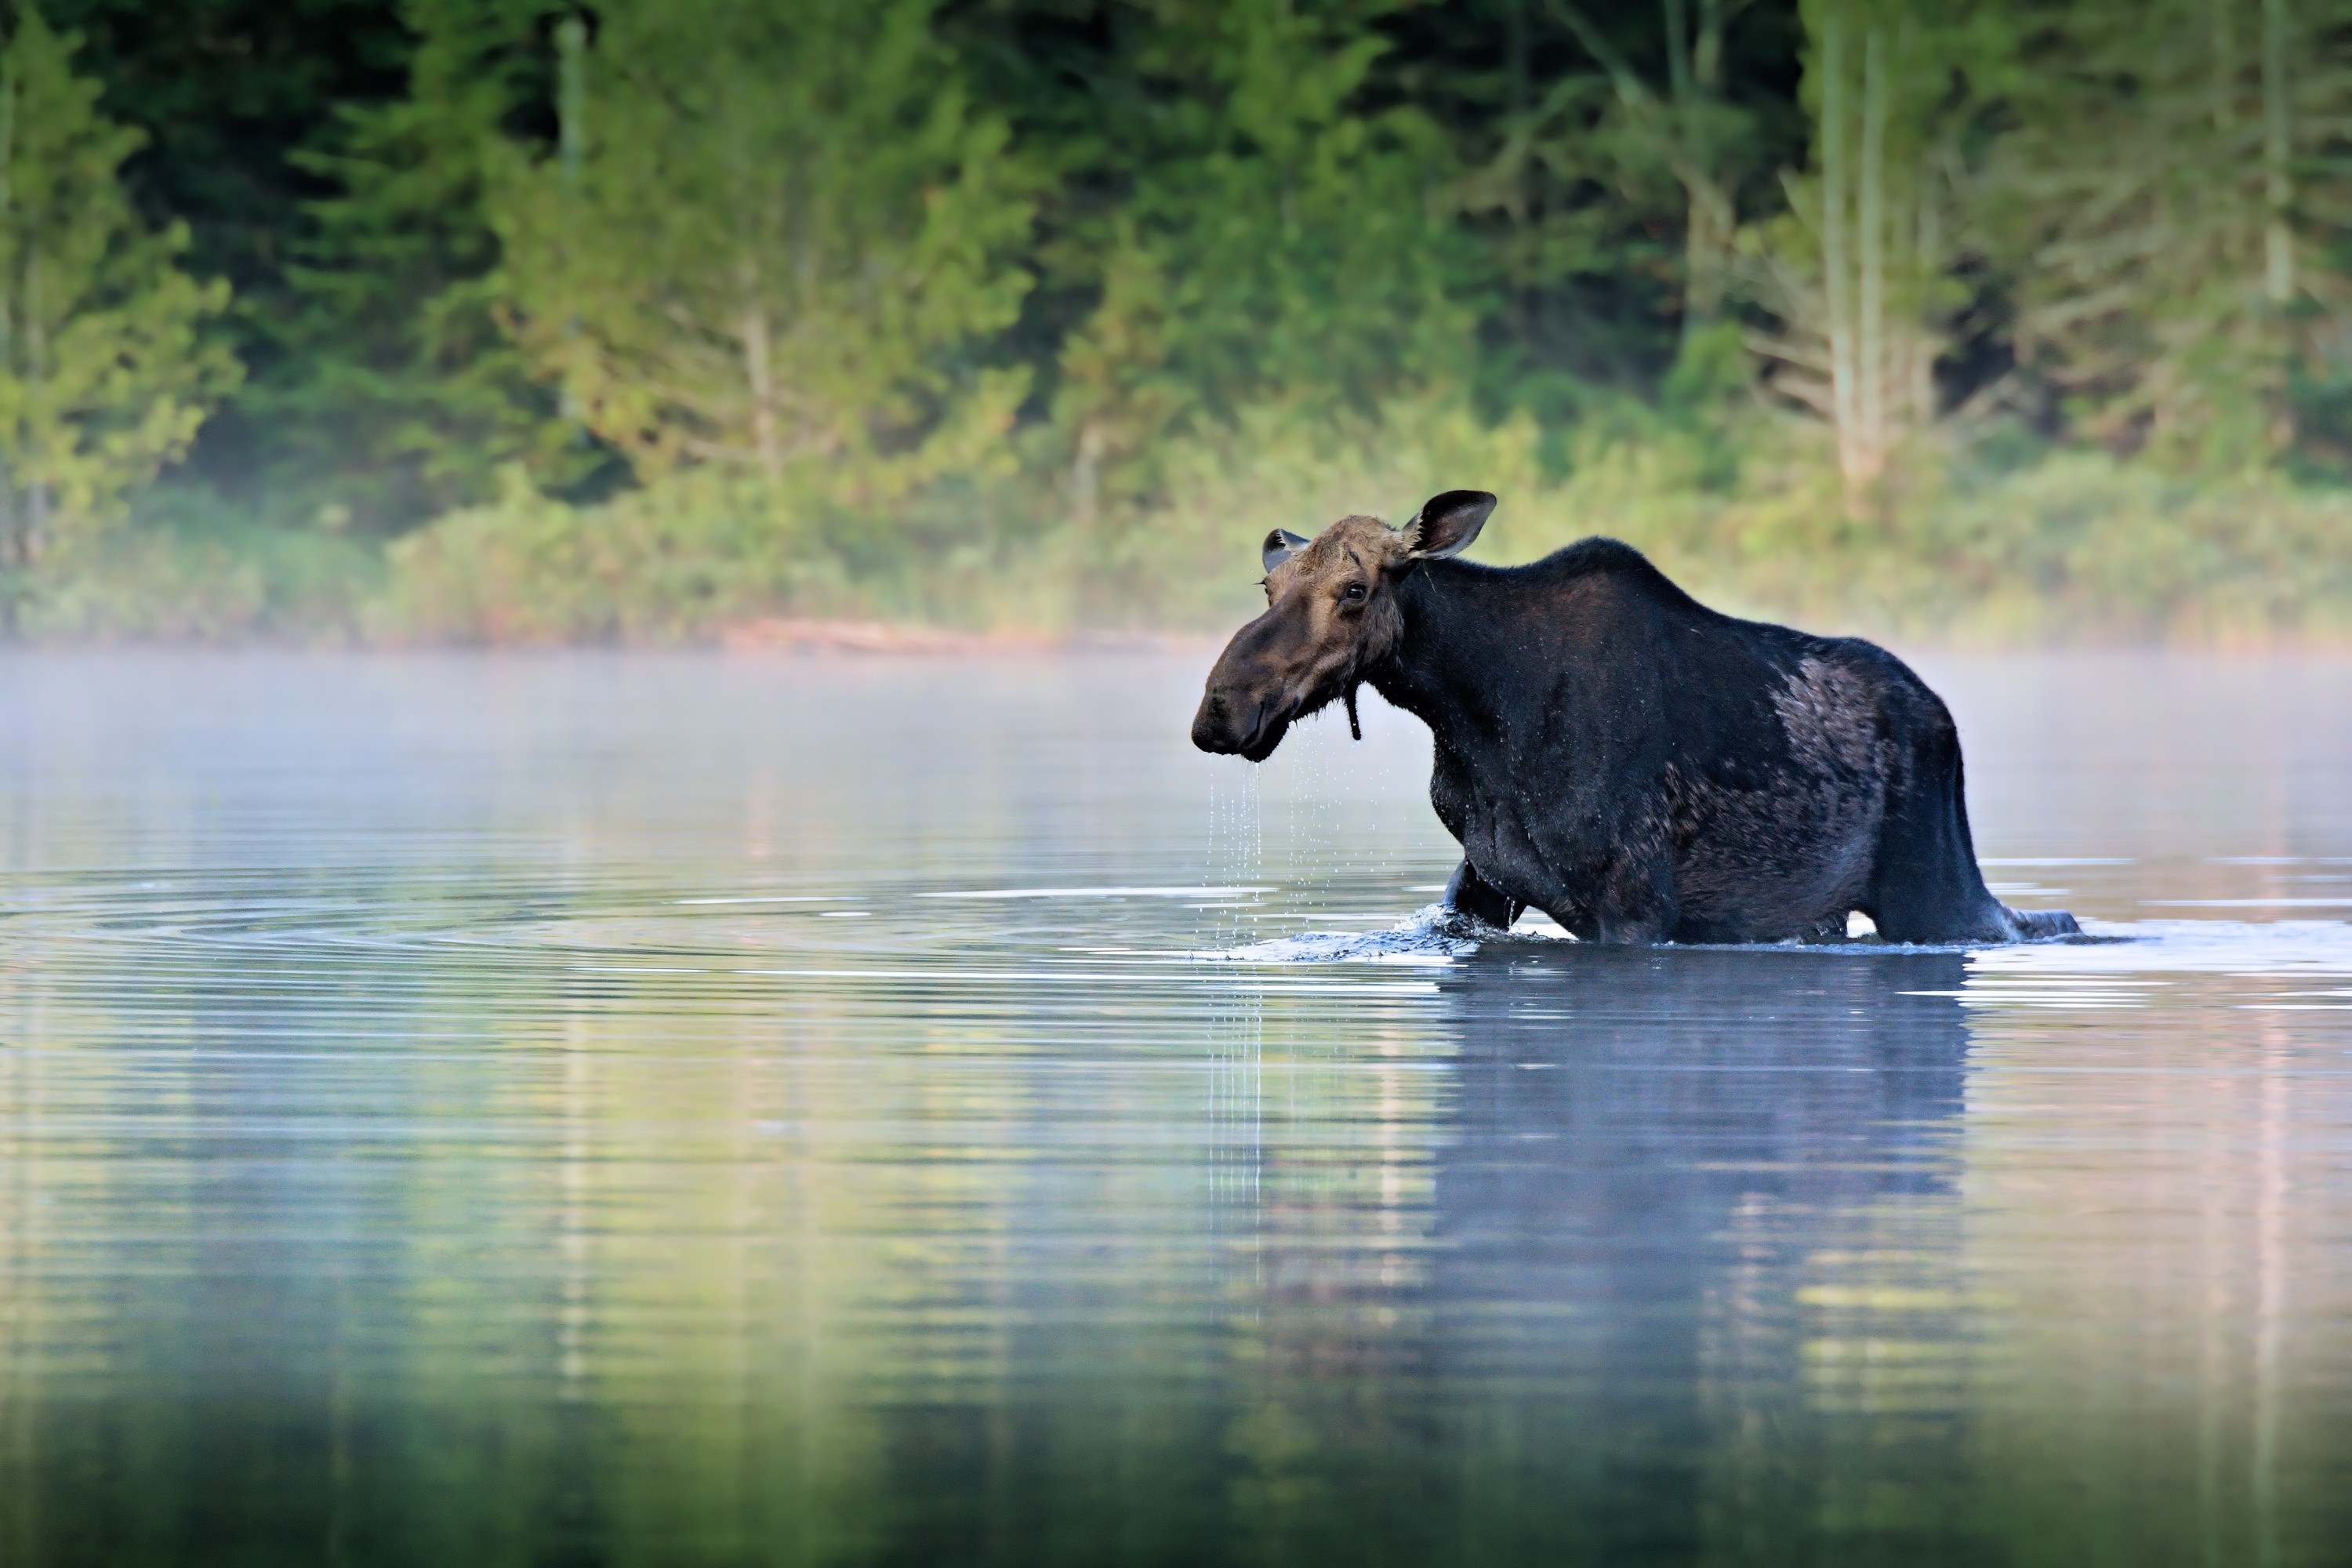
landscape, water, nature, forest, lake, wet, animal, river, pond, wildlife, wild, mammal, fauna, elephant, moose, safari, cattle like mammal, elephants and mammoths